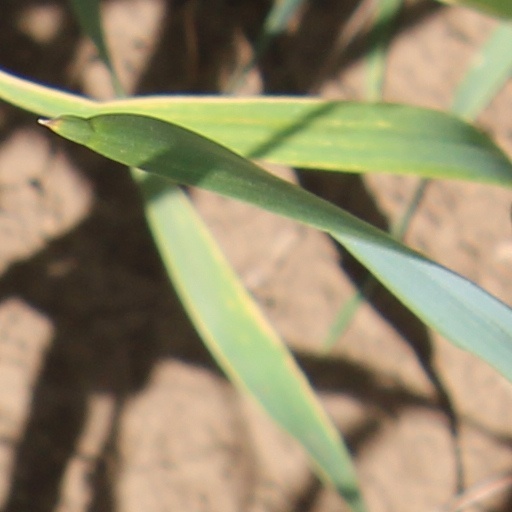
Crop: wheat